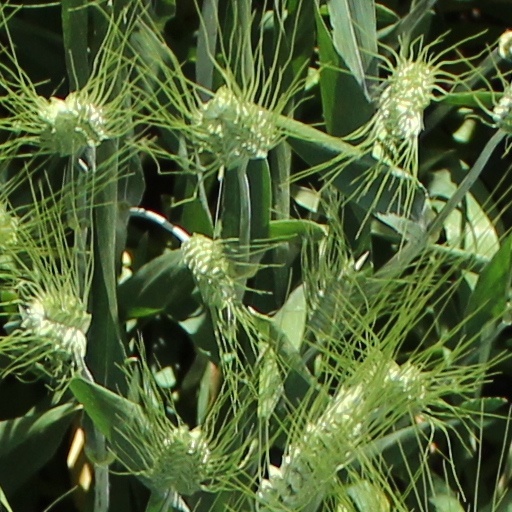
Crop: wheat